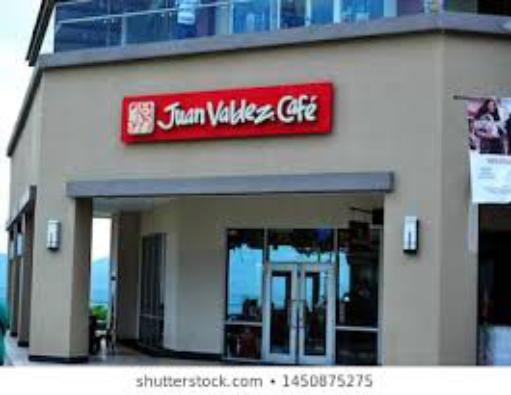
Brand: Juan Valdez Cafe
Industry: Food